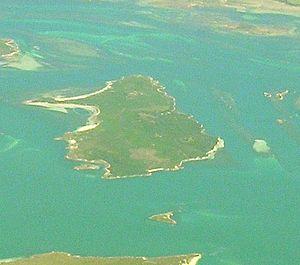
Briggs Islet est une petite île granitique de 3,4 ha, au sud-est de l'Australie. Elle fait partie de l'archipel de Great Dog Island, en Tasmanie. Elle est située à l'est du détroit de Bass, entre Flinders et Cape Barren Islands dans l'archipel Furneaux. C'est une zone préservée. L'île fait partie de la Zone importante pour la conservation des oiseaux de Franklin Sound Islands, reconnue comme telle par BirdLife International parce qu'elle abrite plus de 1 % de la population mondiale pour six espèces d'oiseaux.
Great Dog Island est une île granitique de 354 ha située au sud-est de l'Australie en Tasmanie. Elle fait partie de l'archipel Furneaux.